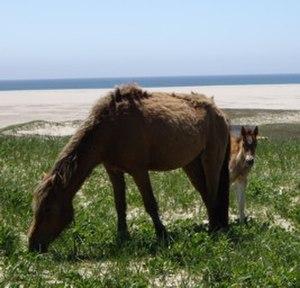
Le poney de l'île de Sable est un poney autochtone de l'île du même nom en Nouvelle écosse au Canada, qui y vit à l'état sauvage et semi-sauvage au moins depuis le XVIIᵉ siècle. C'est un poney avec un phénotype et des origines de cheval, souvent de robe sombre. Les premiers poneys ont été lâchés à la fin du XVIIᵉ siècle avant de devenir sauvages. Plus tard, d'autres poneys furent ajoutés au troupeau existant pour améliorer le cheptel de reproduction. Ils ont été chassés pour un usage privé ainsi que pour être utilisés comme source de nourriture, ce qui provoqua quasiment leur extinction.